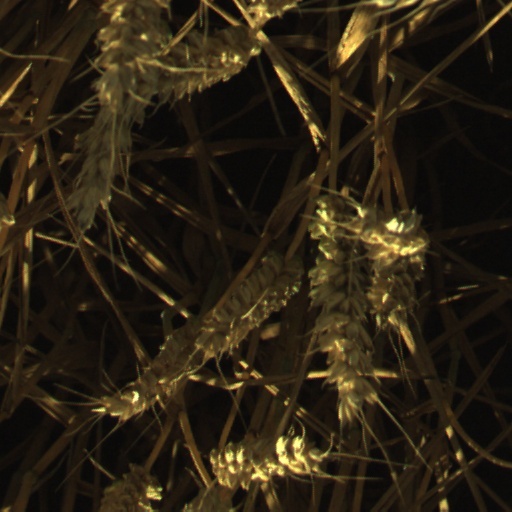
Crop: wheat